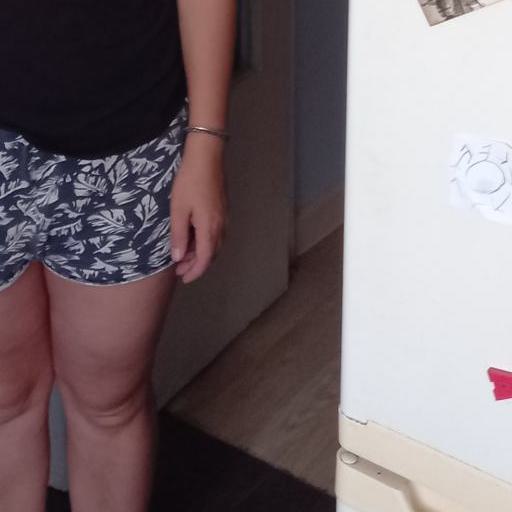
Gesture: no_gesture